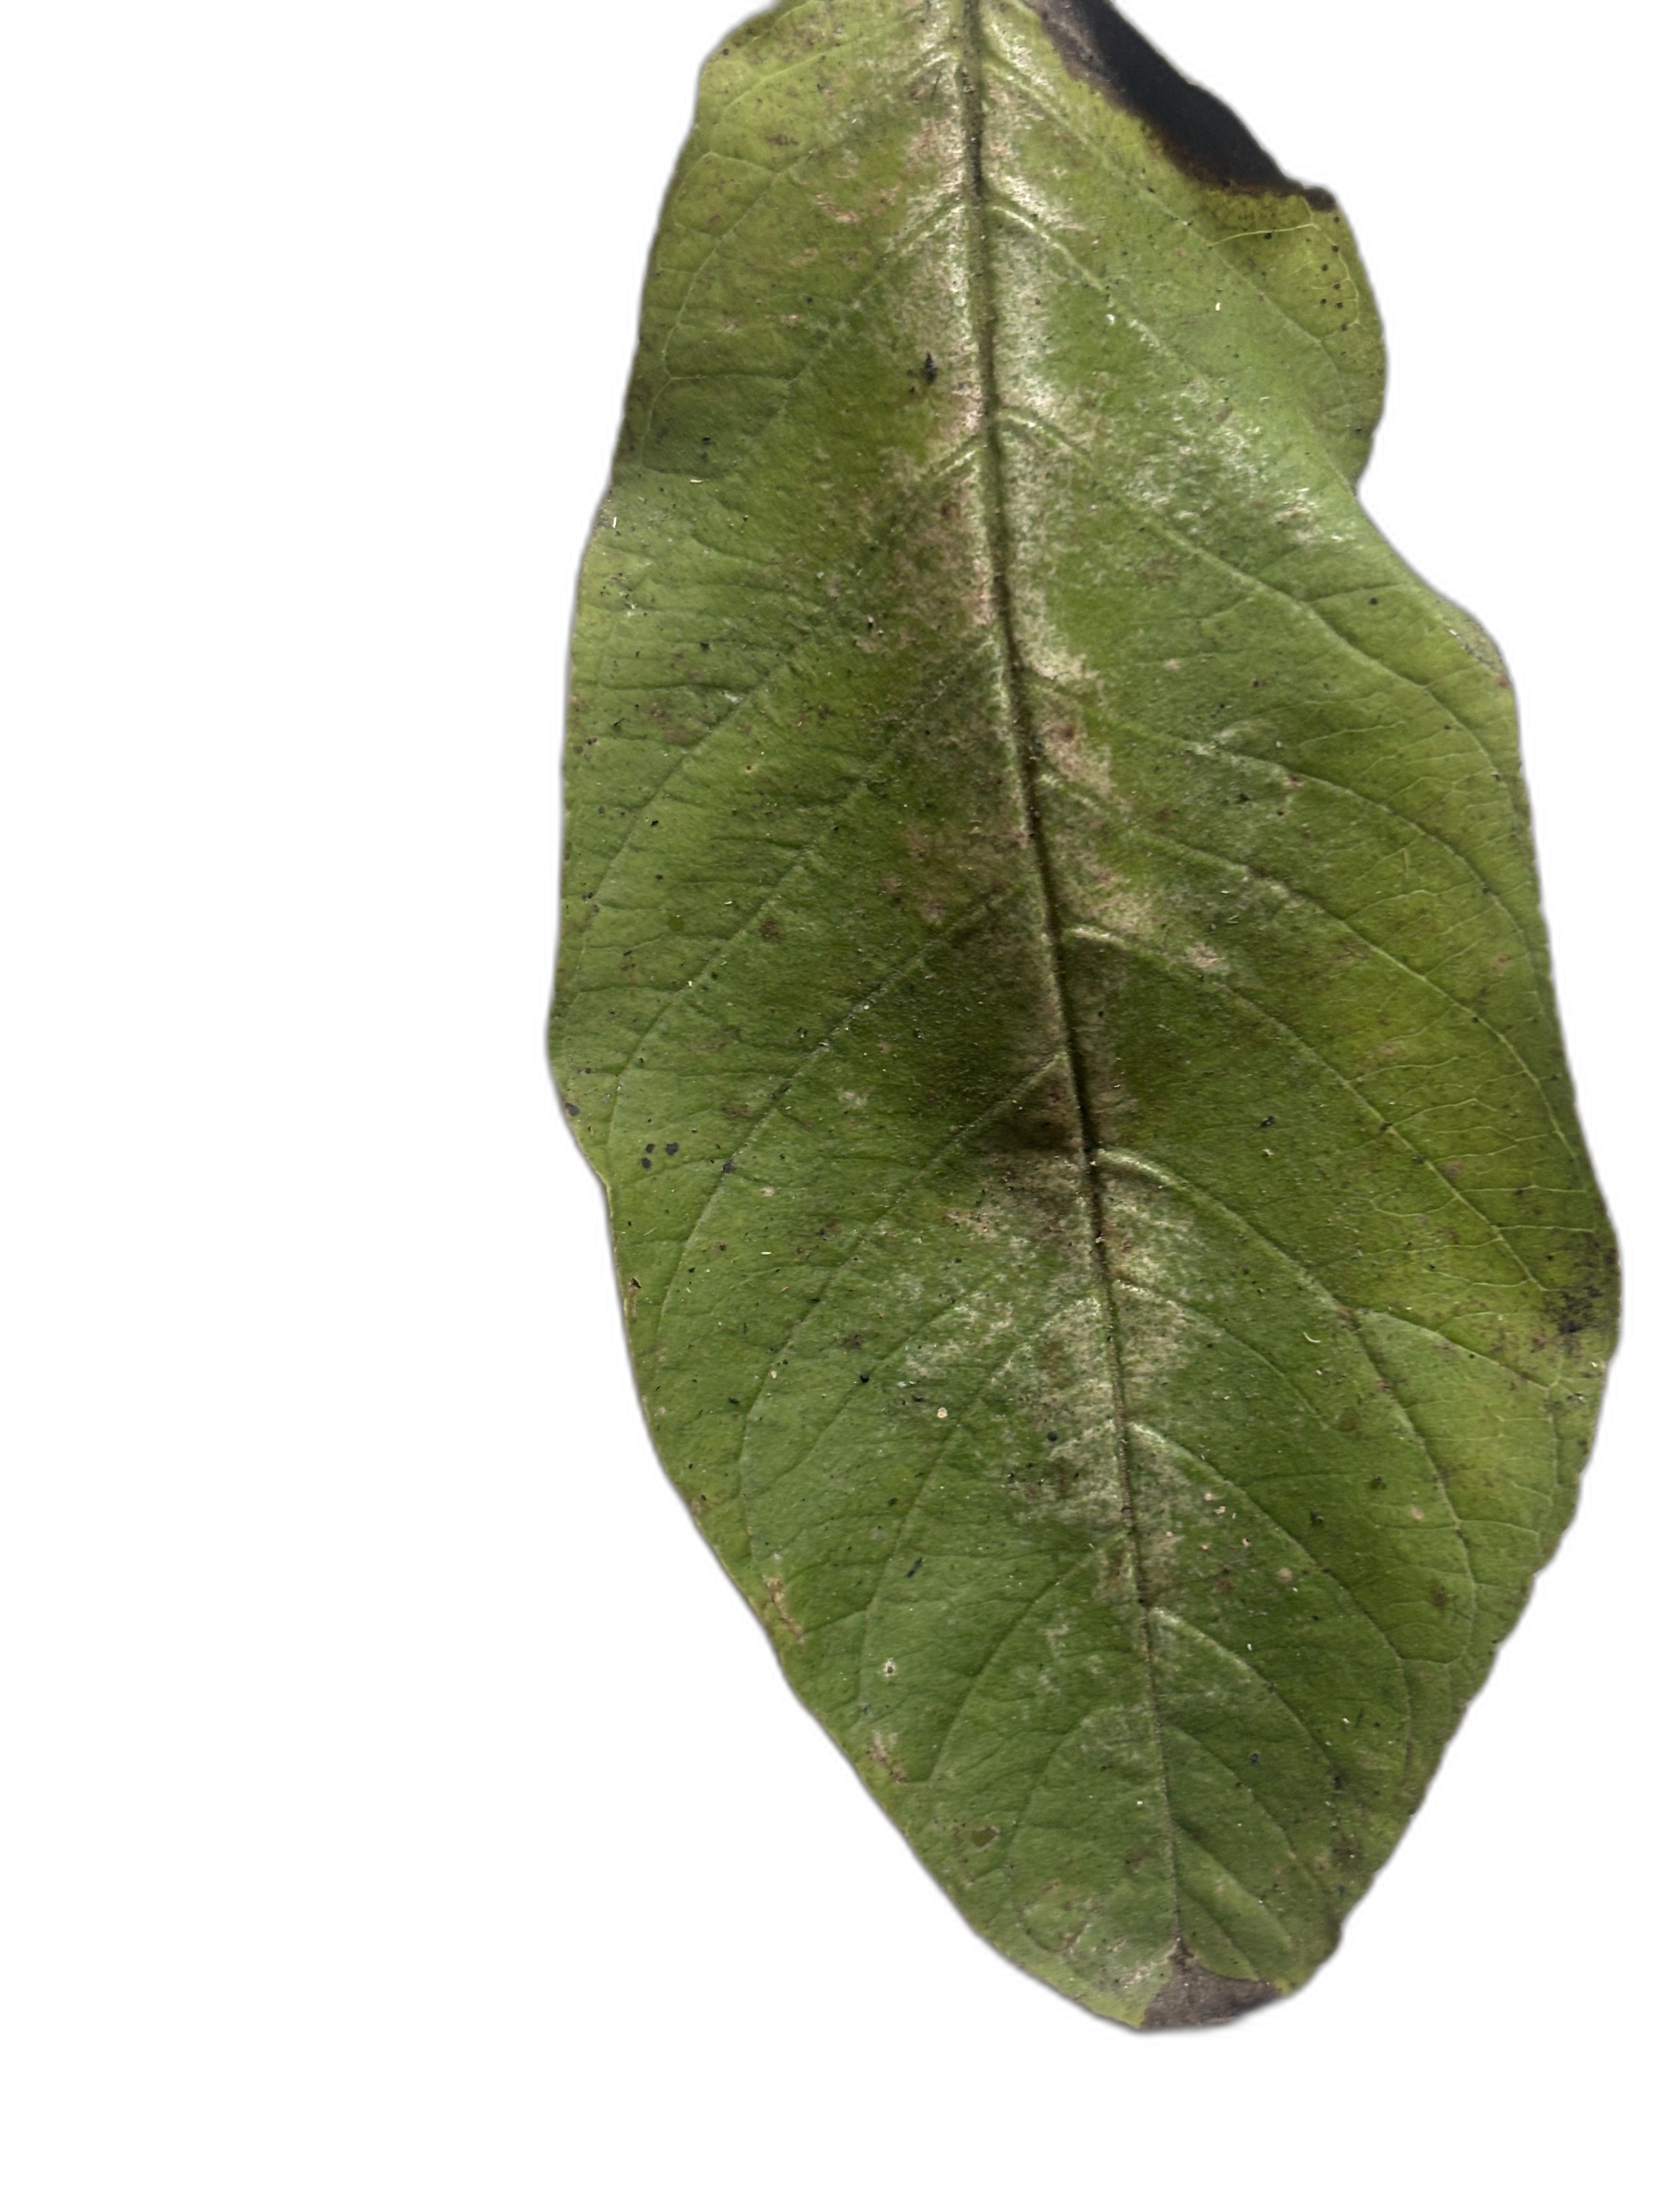
Plant part: leaf
Disease: Canker